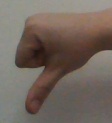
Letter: waw